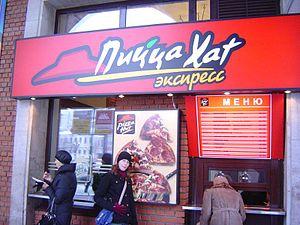
Pizza Hut, Inc. est une chaîne de restauration rapide en franchise dont le siège social est situé dans la région de Dallas au Texas. Elle est spécialisée dans les pizzas, mais ses menus comprennent également des salades, des desserts et des plats cuisinés à base de pâtes.